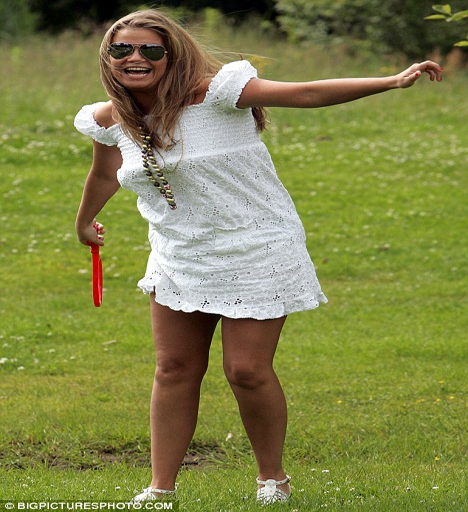
happy again : person made the most of the summer sun as she took her young children to the park today